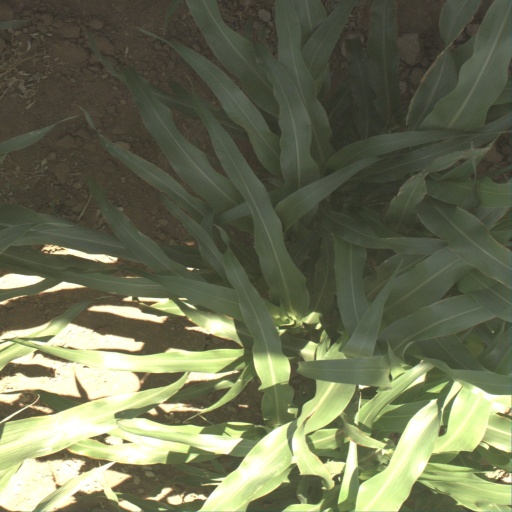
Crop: sorghum